The Last Brickmaker in America

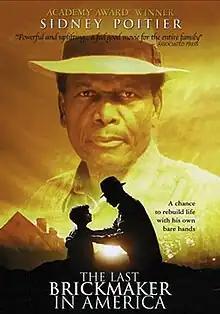
Film poster

The Last Brickmaker in America is a 2001 American drama television film directed by Gregg Champion and written by Richard Leder featuring Sidney Poitier, Piper Laurie, Jay O. Sanders, Wendy Crewson, Julian Adams, Mary Alice, the film was released on September 23, 2001 and is available for streaming on Tubi. It is produced by Nasser Entertainment and distributed by Empire Home Entertainment. This was Poitier's final television film before his death in January 2022.